Hunt-Moore House

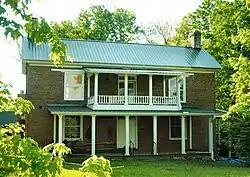
The Hunt-Moore House in 2015

The Hunt-Moore House is a historic house in Huntland, Tennessee, U.S..